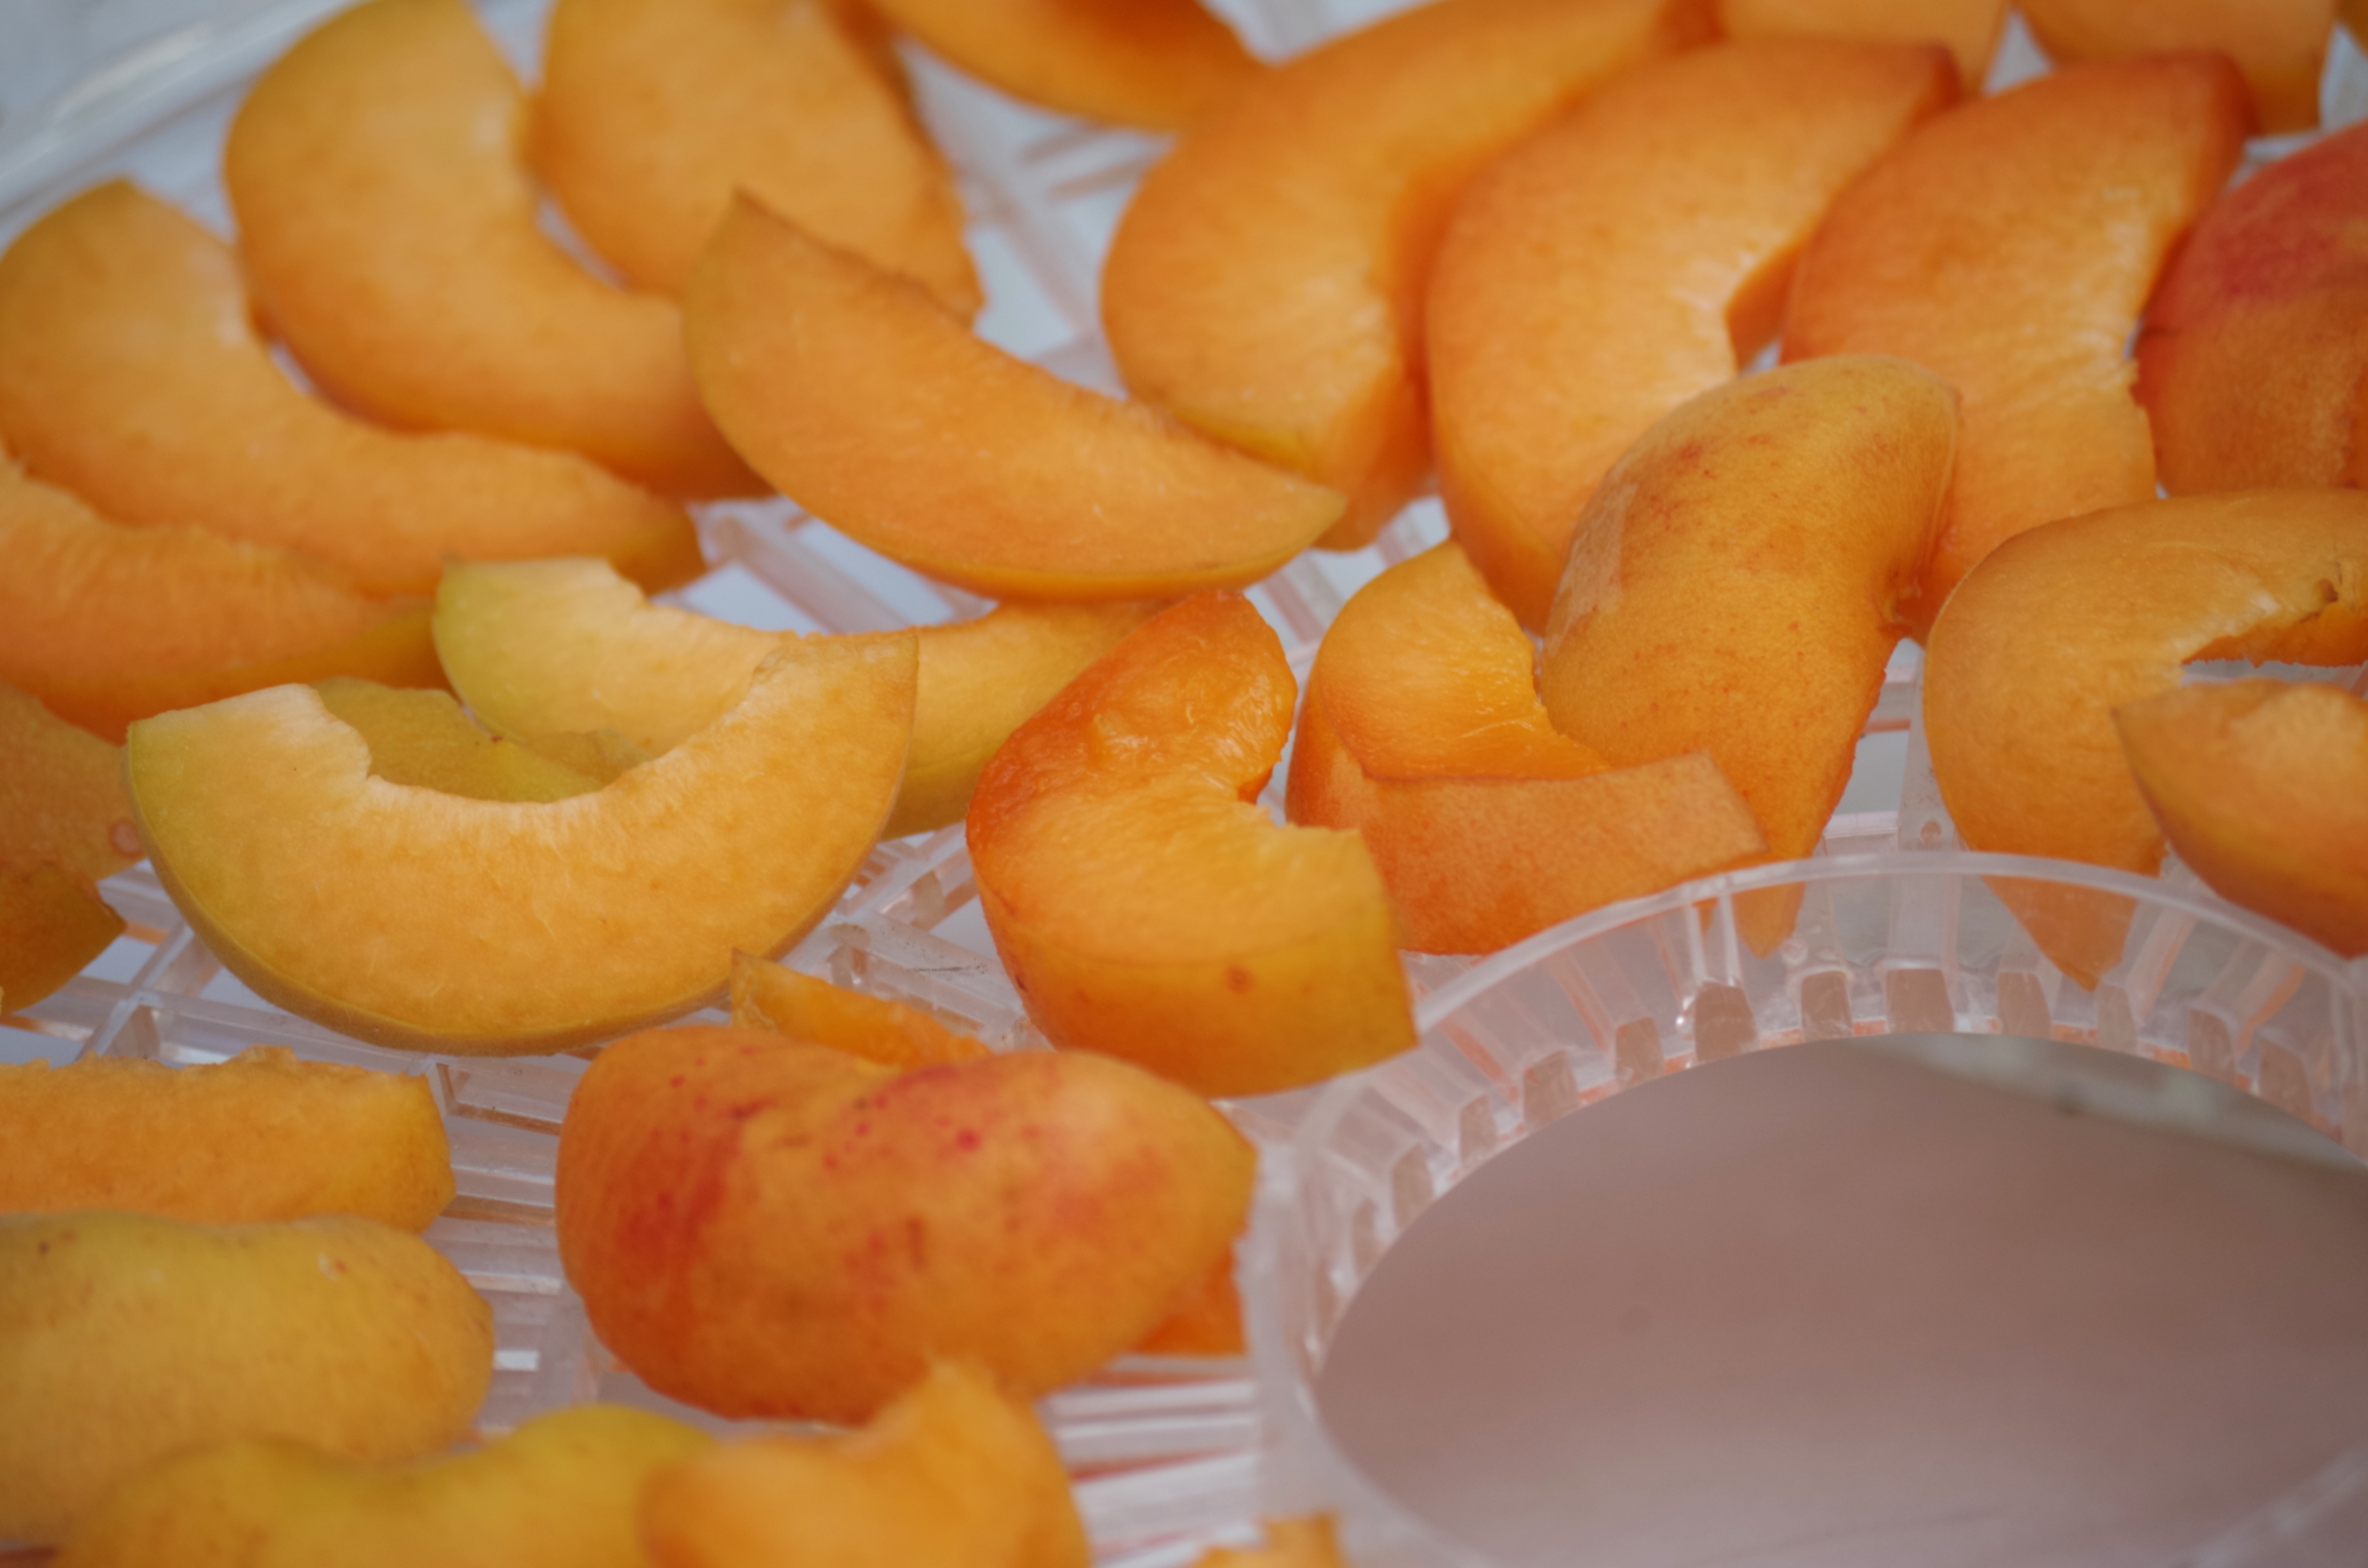
plant, fruit, orange, dish, food, produce, dessert, drying, apricot, peach, calabaza, sliced, apricots, flowering plant, rose family, land plant